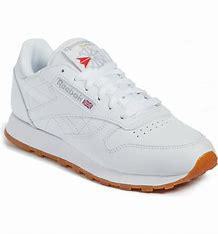
Brand: Reebok
Model: 100